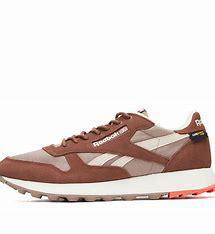
Brand: Reebok
Model: Cl Lthr